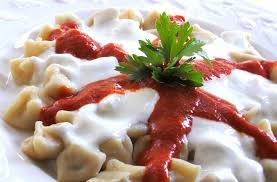
Yemek: manti